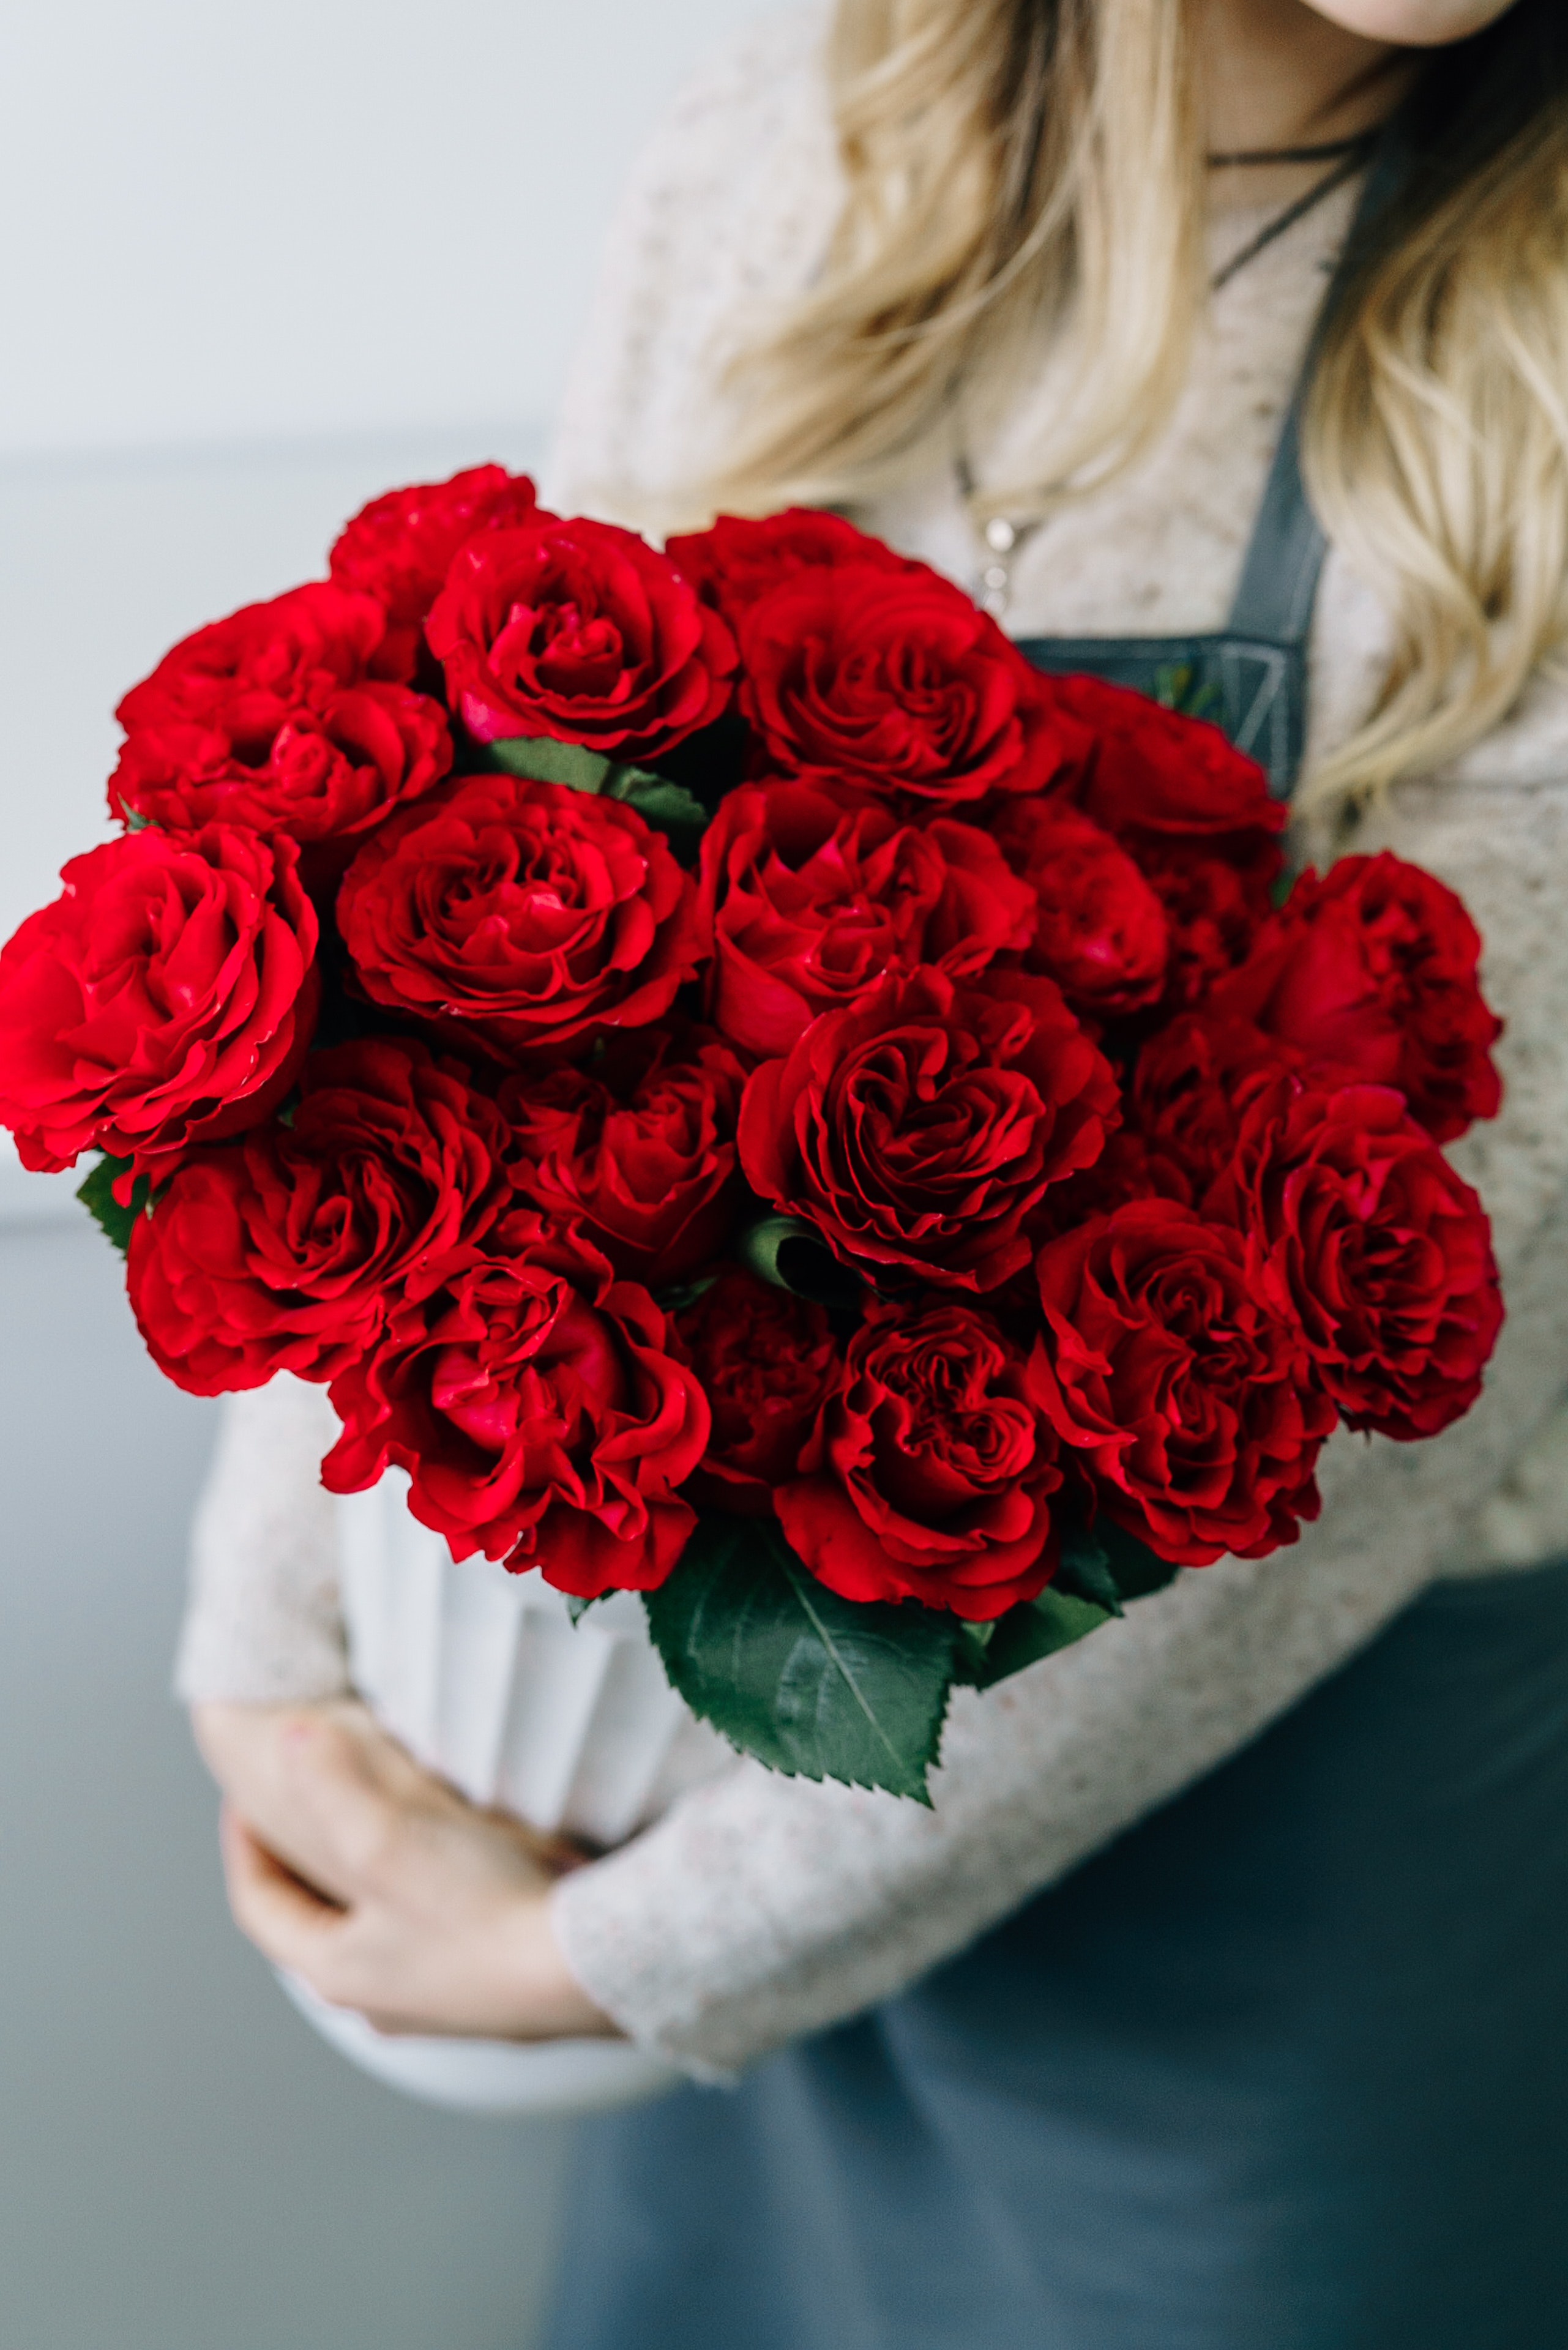
flower, hand, plant, white, petal, Hybrid tea rose, sleeve, pink, dress, flower arranging, wedding ceremony supply, bouquet, finger, rose, red, garden roses, magenta, flowering plant, electric blue, rosa centifolia, artificial flower, wrist, beauty, rose family, waist, rose order, formal wear, cut flowers, floribunda, floristry, peach, close up, floral design, event, fashion accessory, carmine, nail, hair accessory, jewellery, wedding, still life photography, necklace, peony, love, marriage, ceremony, gown, romance, photography, still life